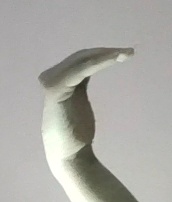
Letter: haa